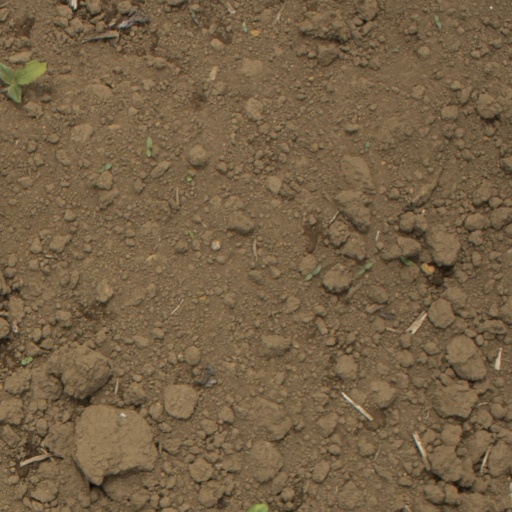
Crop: Jerusalem artichoke